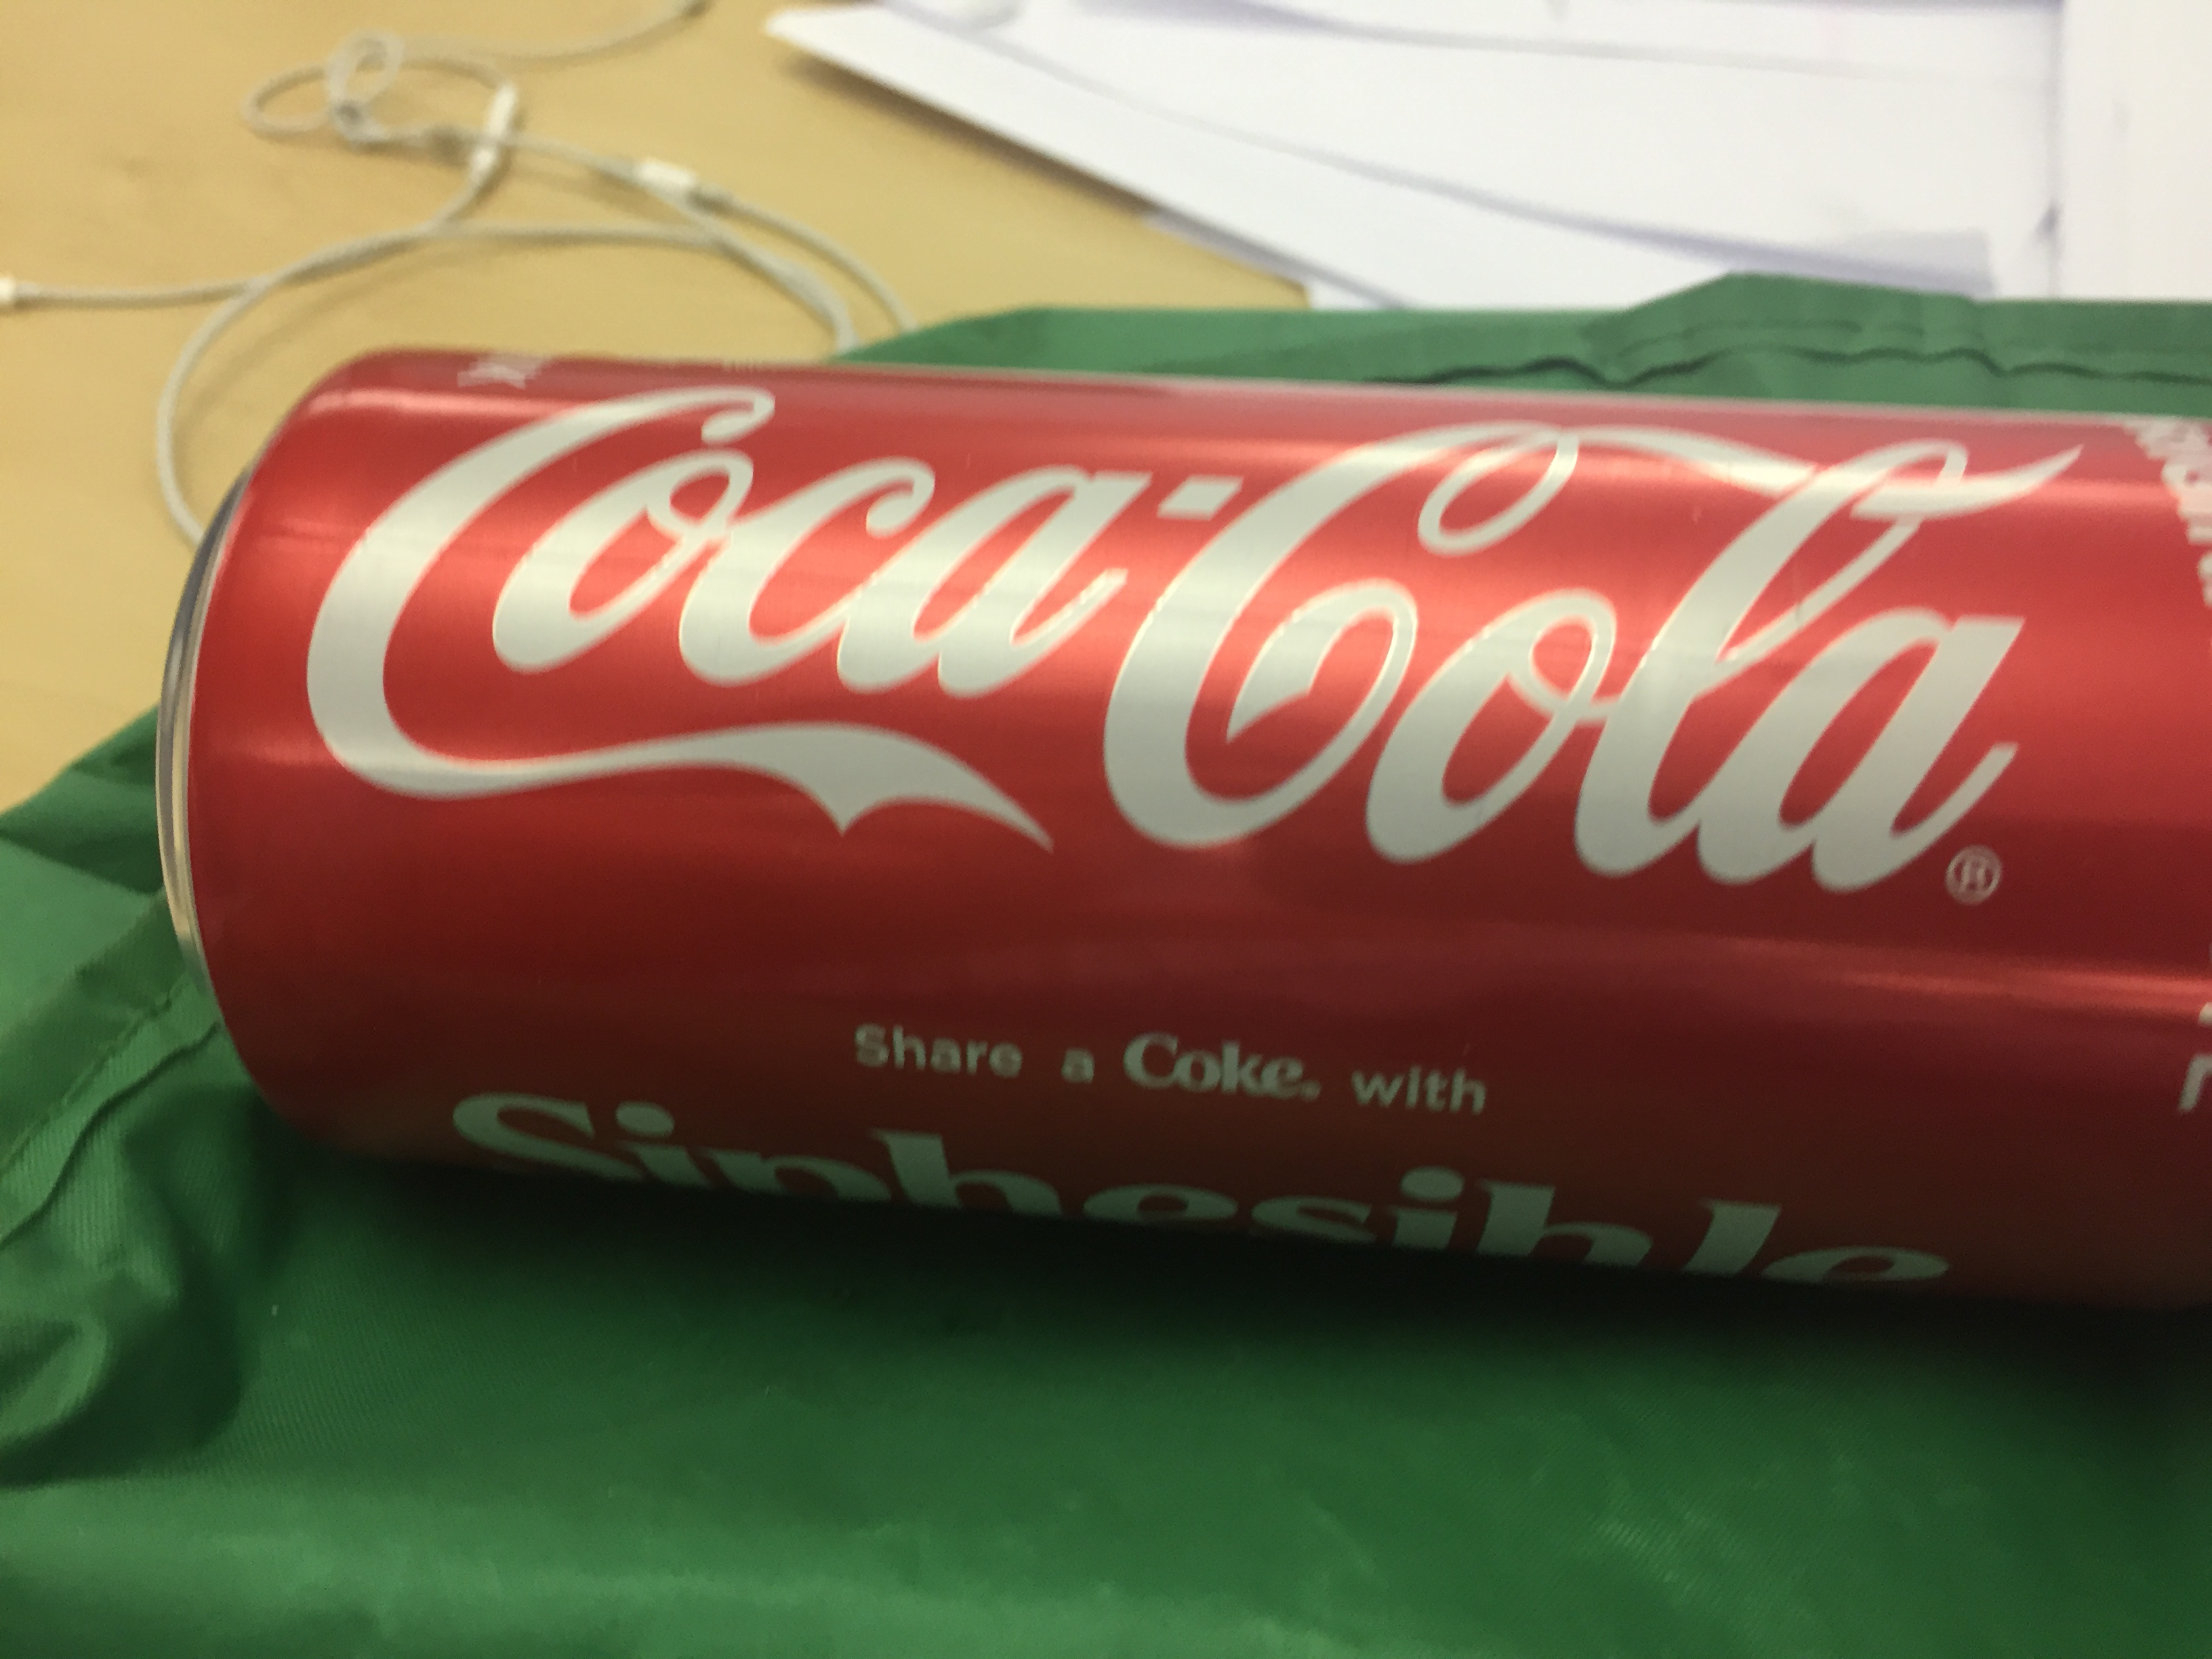
Label: cans